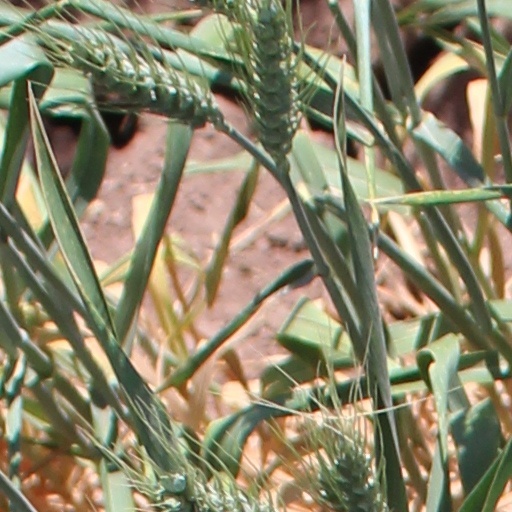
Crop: wheat